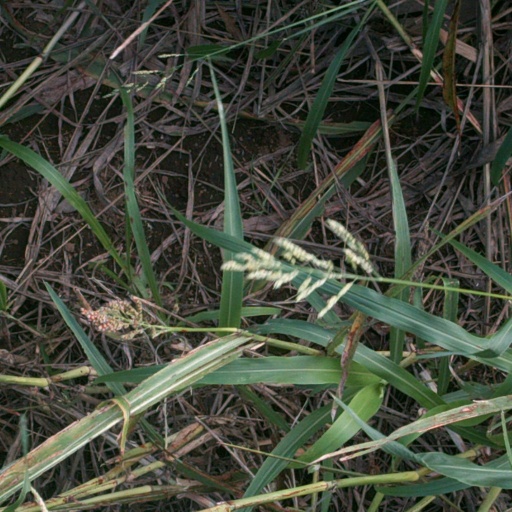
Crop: sorghum